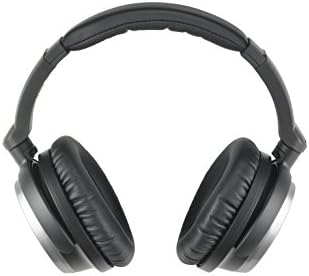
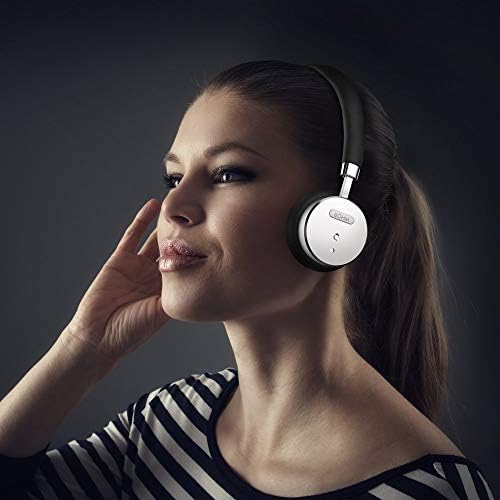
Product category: headphones
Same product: no